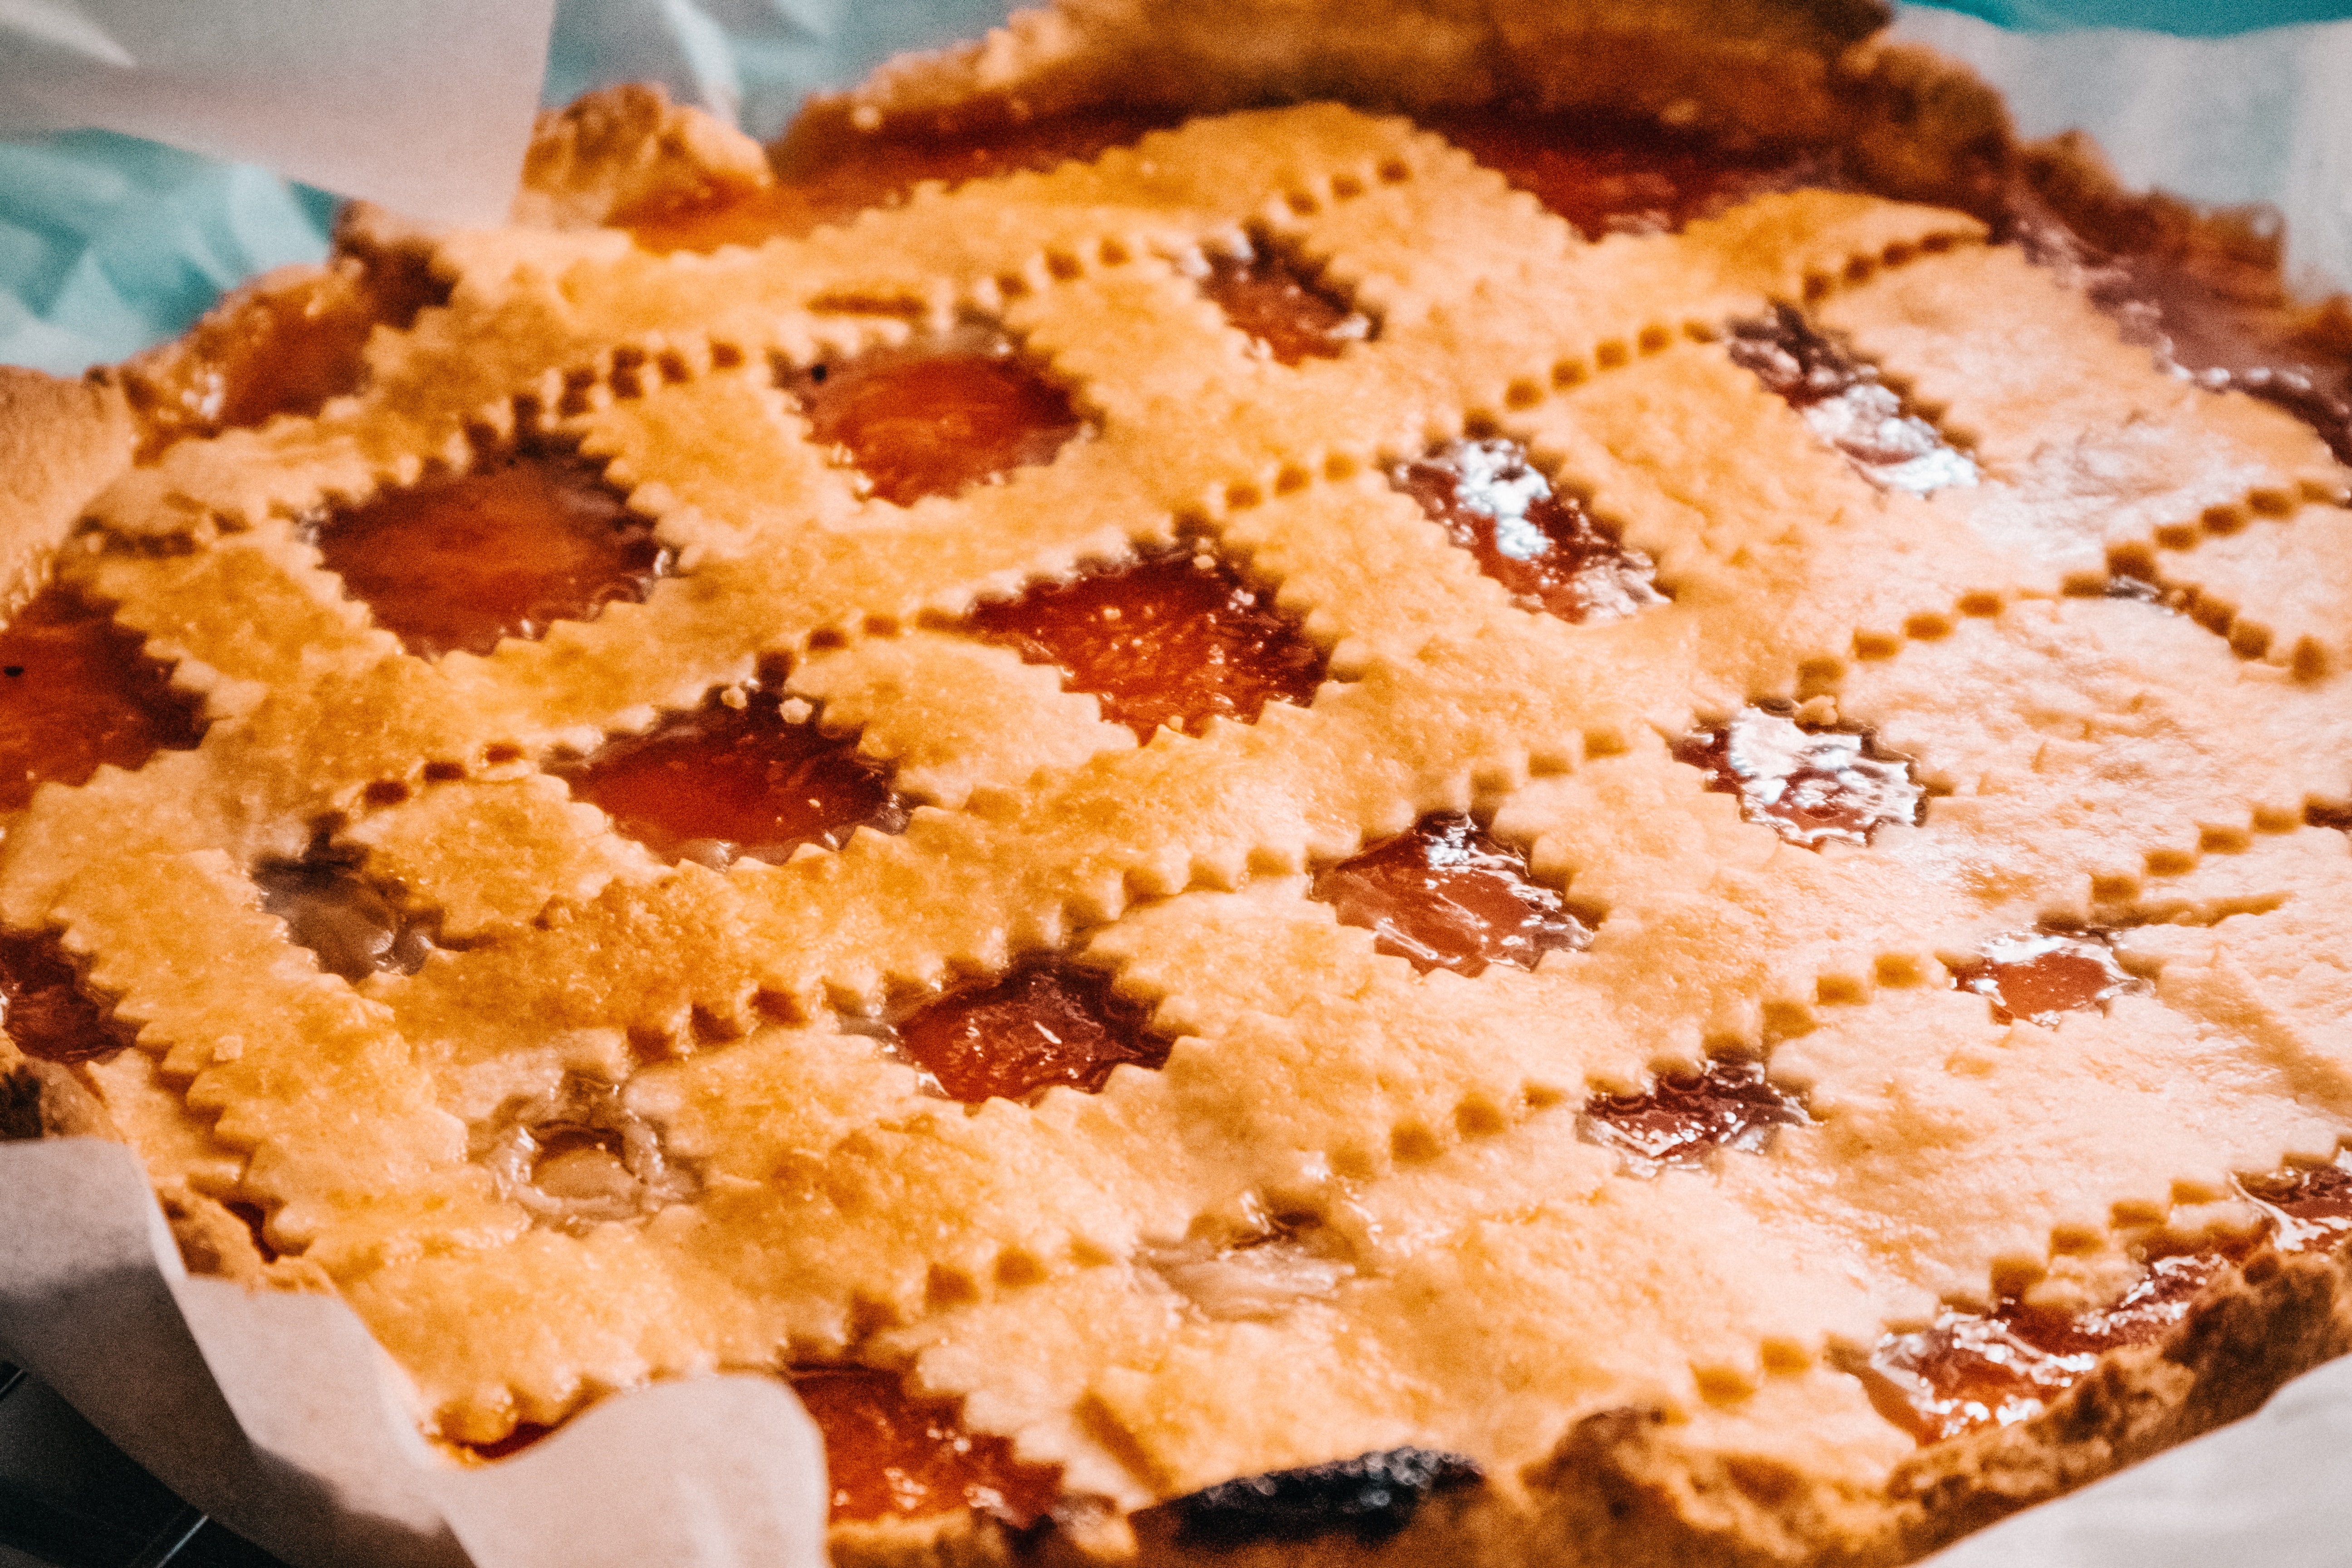
baked goods, linzer torte, cherry pie, food, pie, cuisine, crostata, dish, treacle tart, rhubarb pie, baking, apple pie